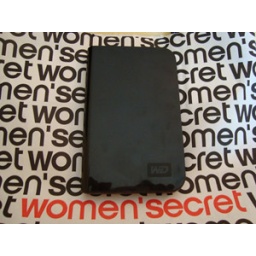
in this little black box WOMEN`SECRET